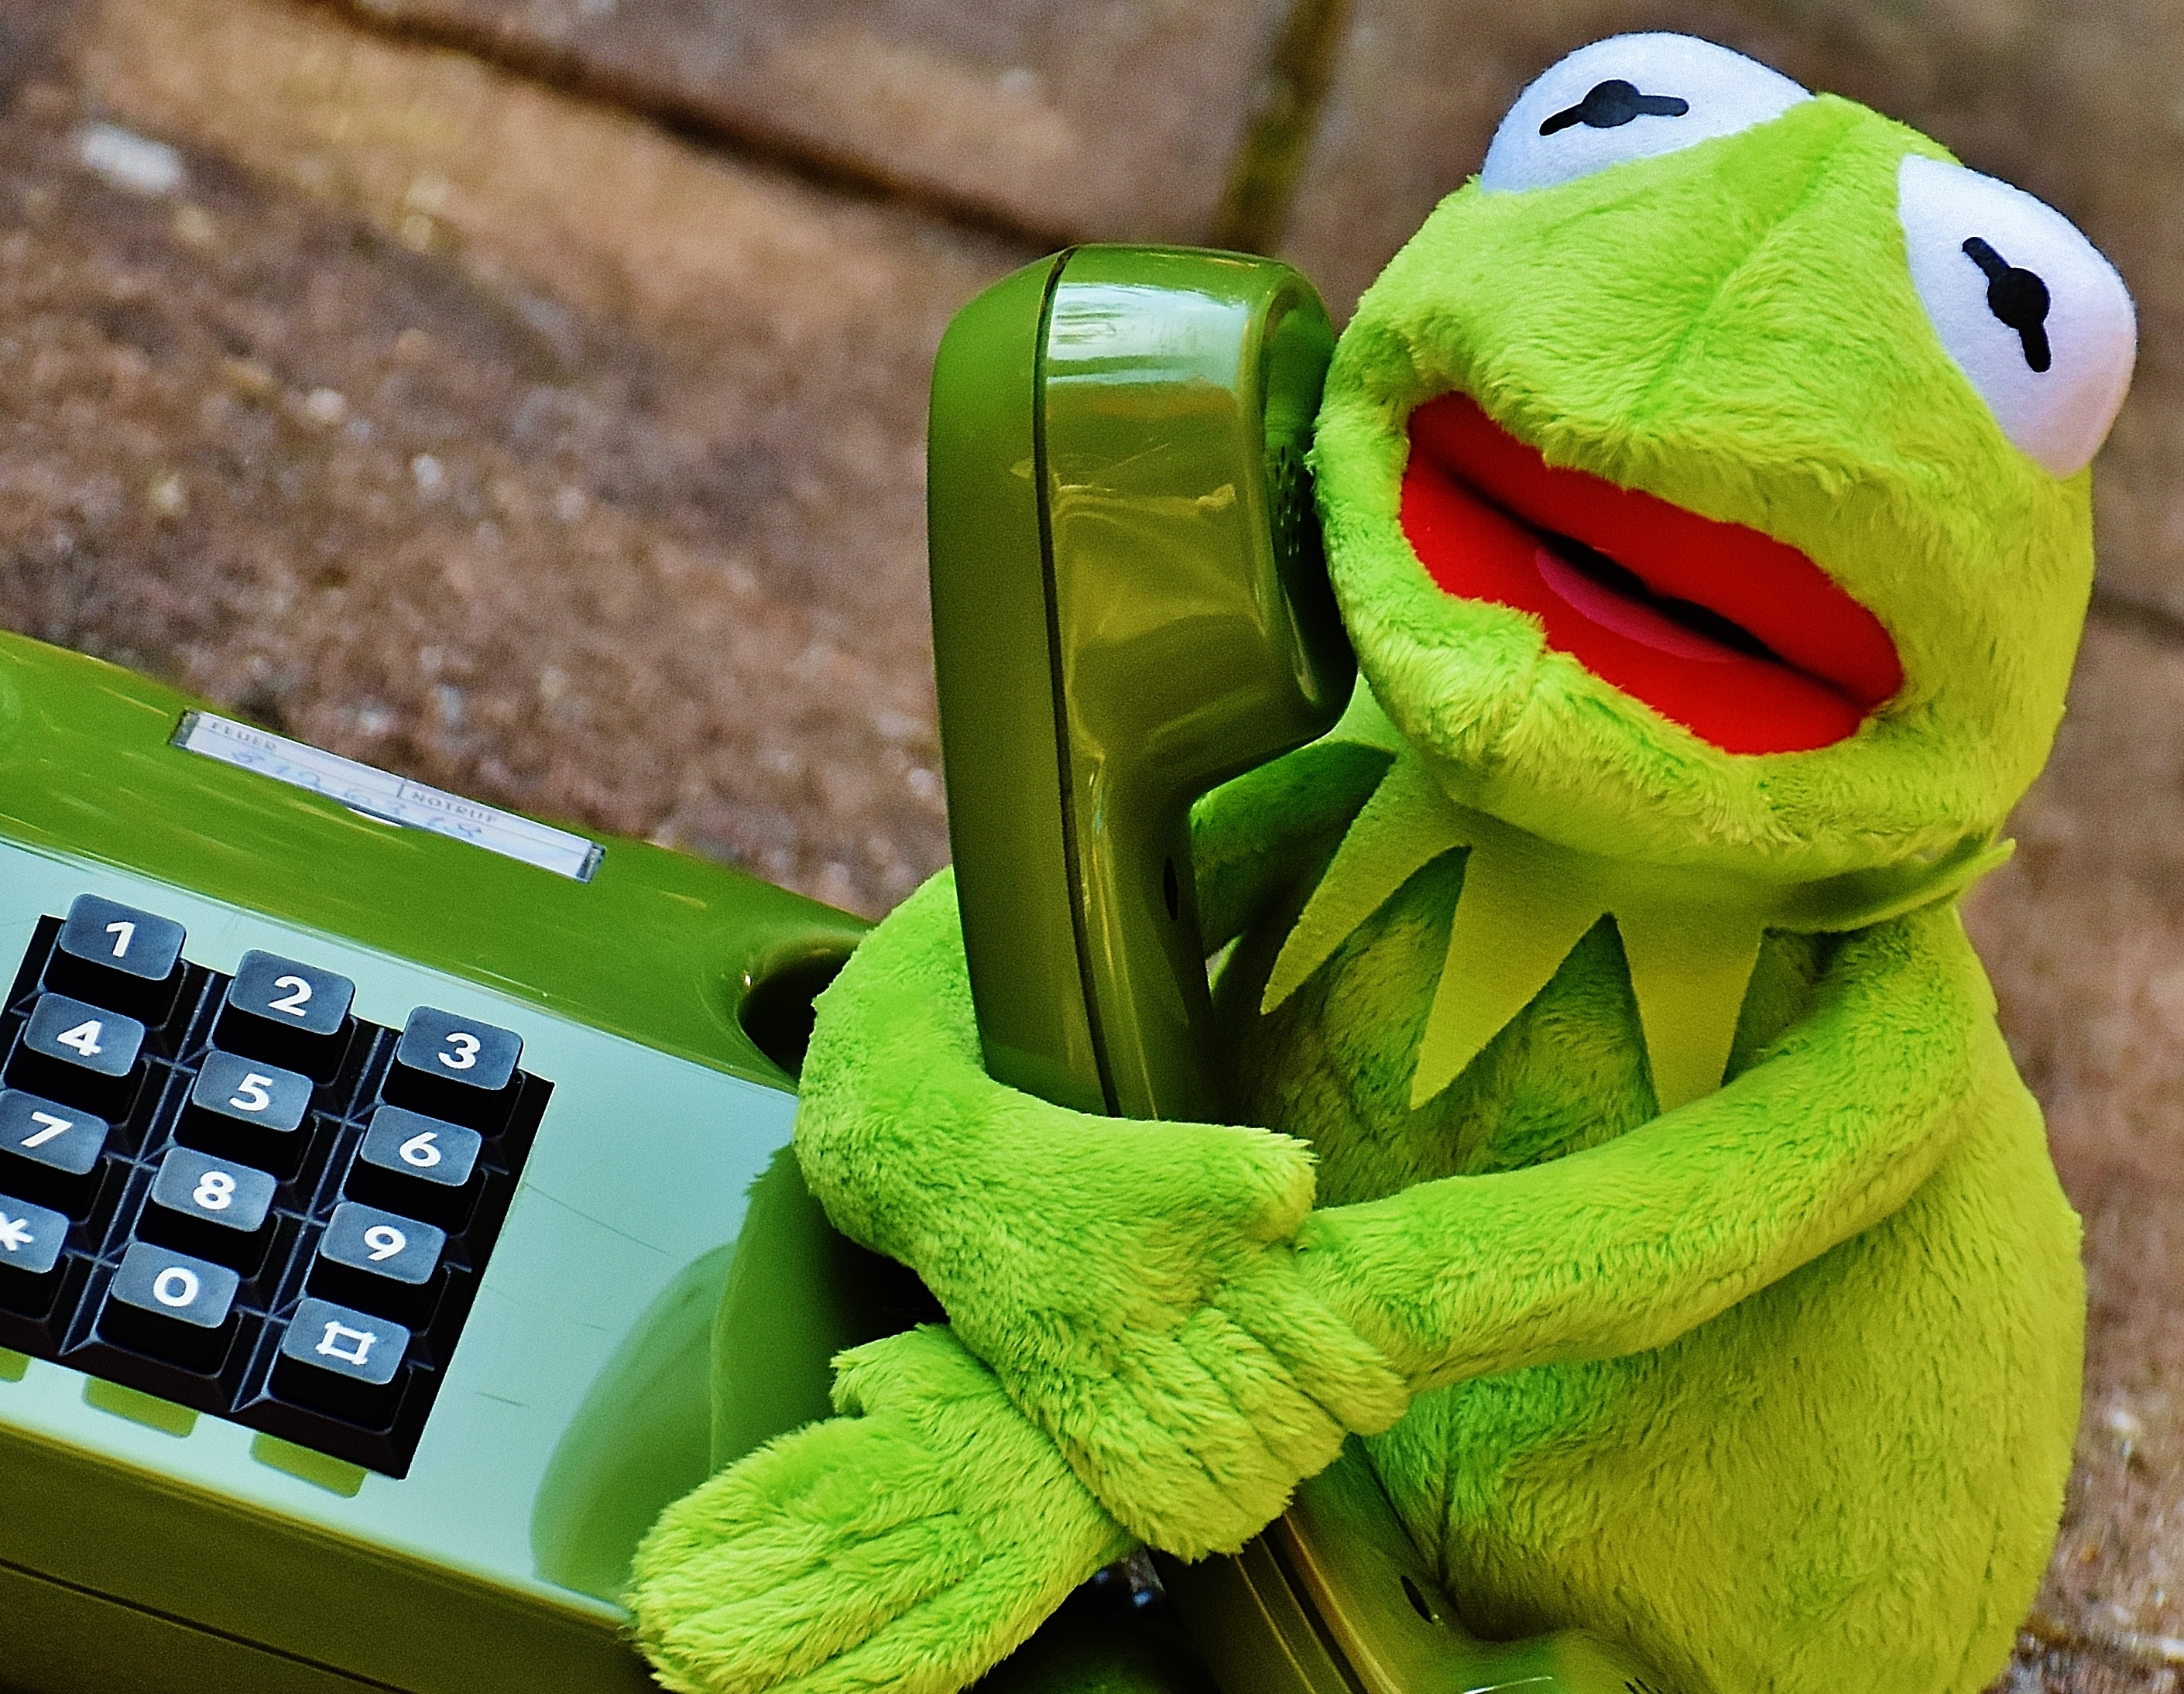
animal, green, phone, frog, reptile, toy, fig, close up, funny, plush, stuffed animal, kermit, frogs, macro photography, stuffed toy